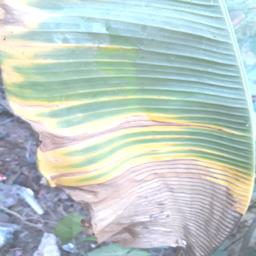
Label: POTASSIUM DEFICIENCY